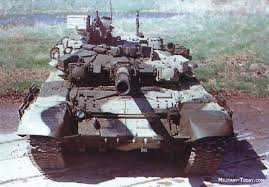
Label: Tank